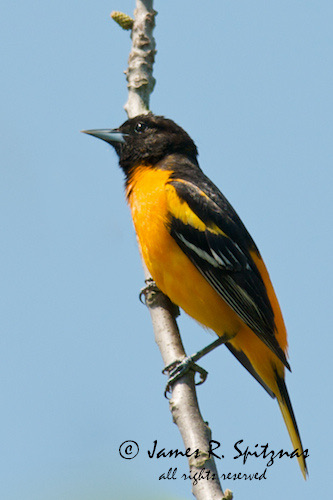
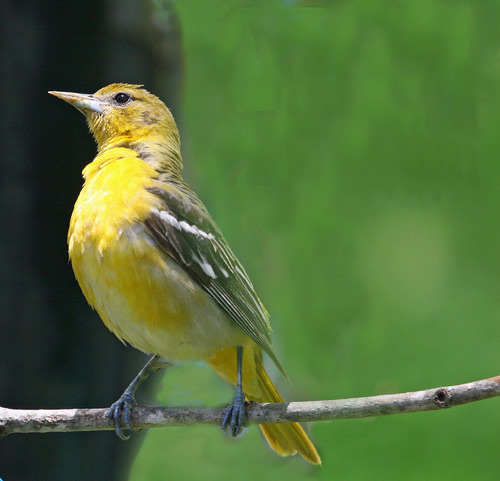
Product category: misc
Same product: yes